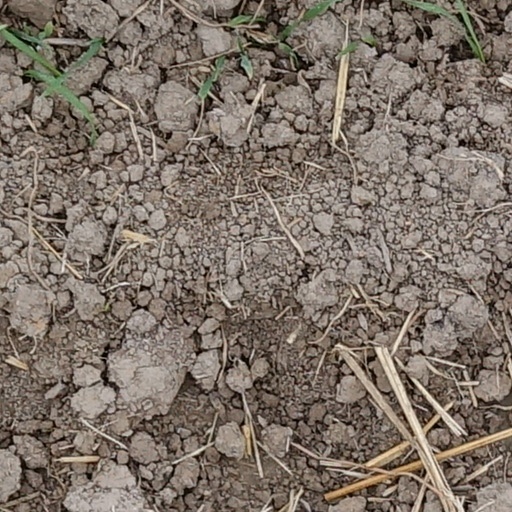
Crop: wheat